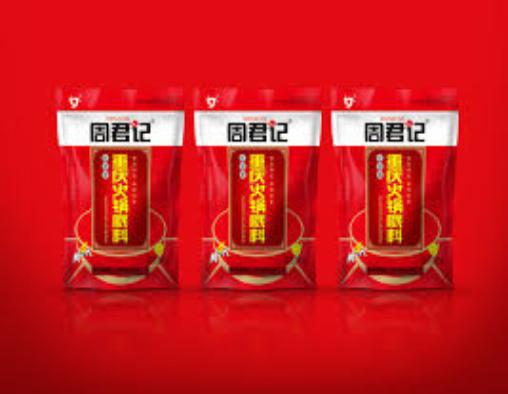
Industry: Food